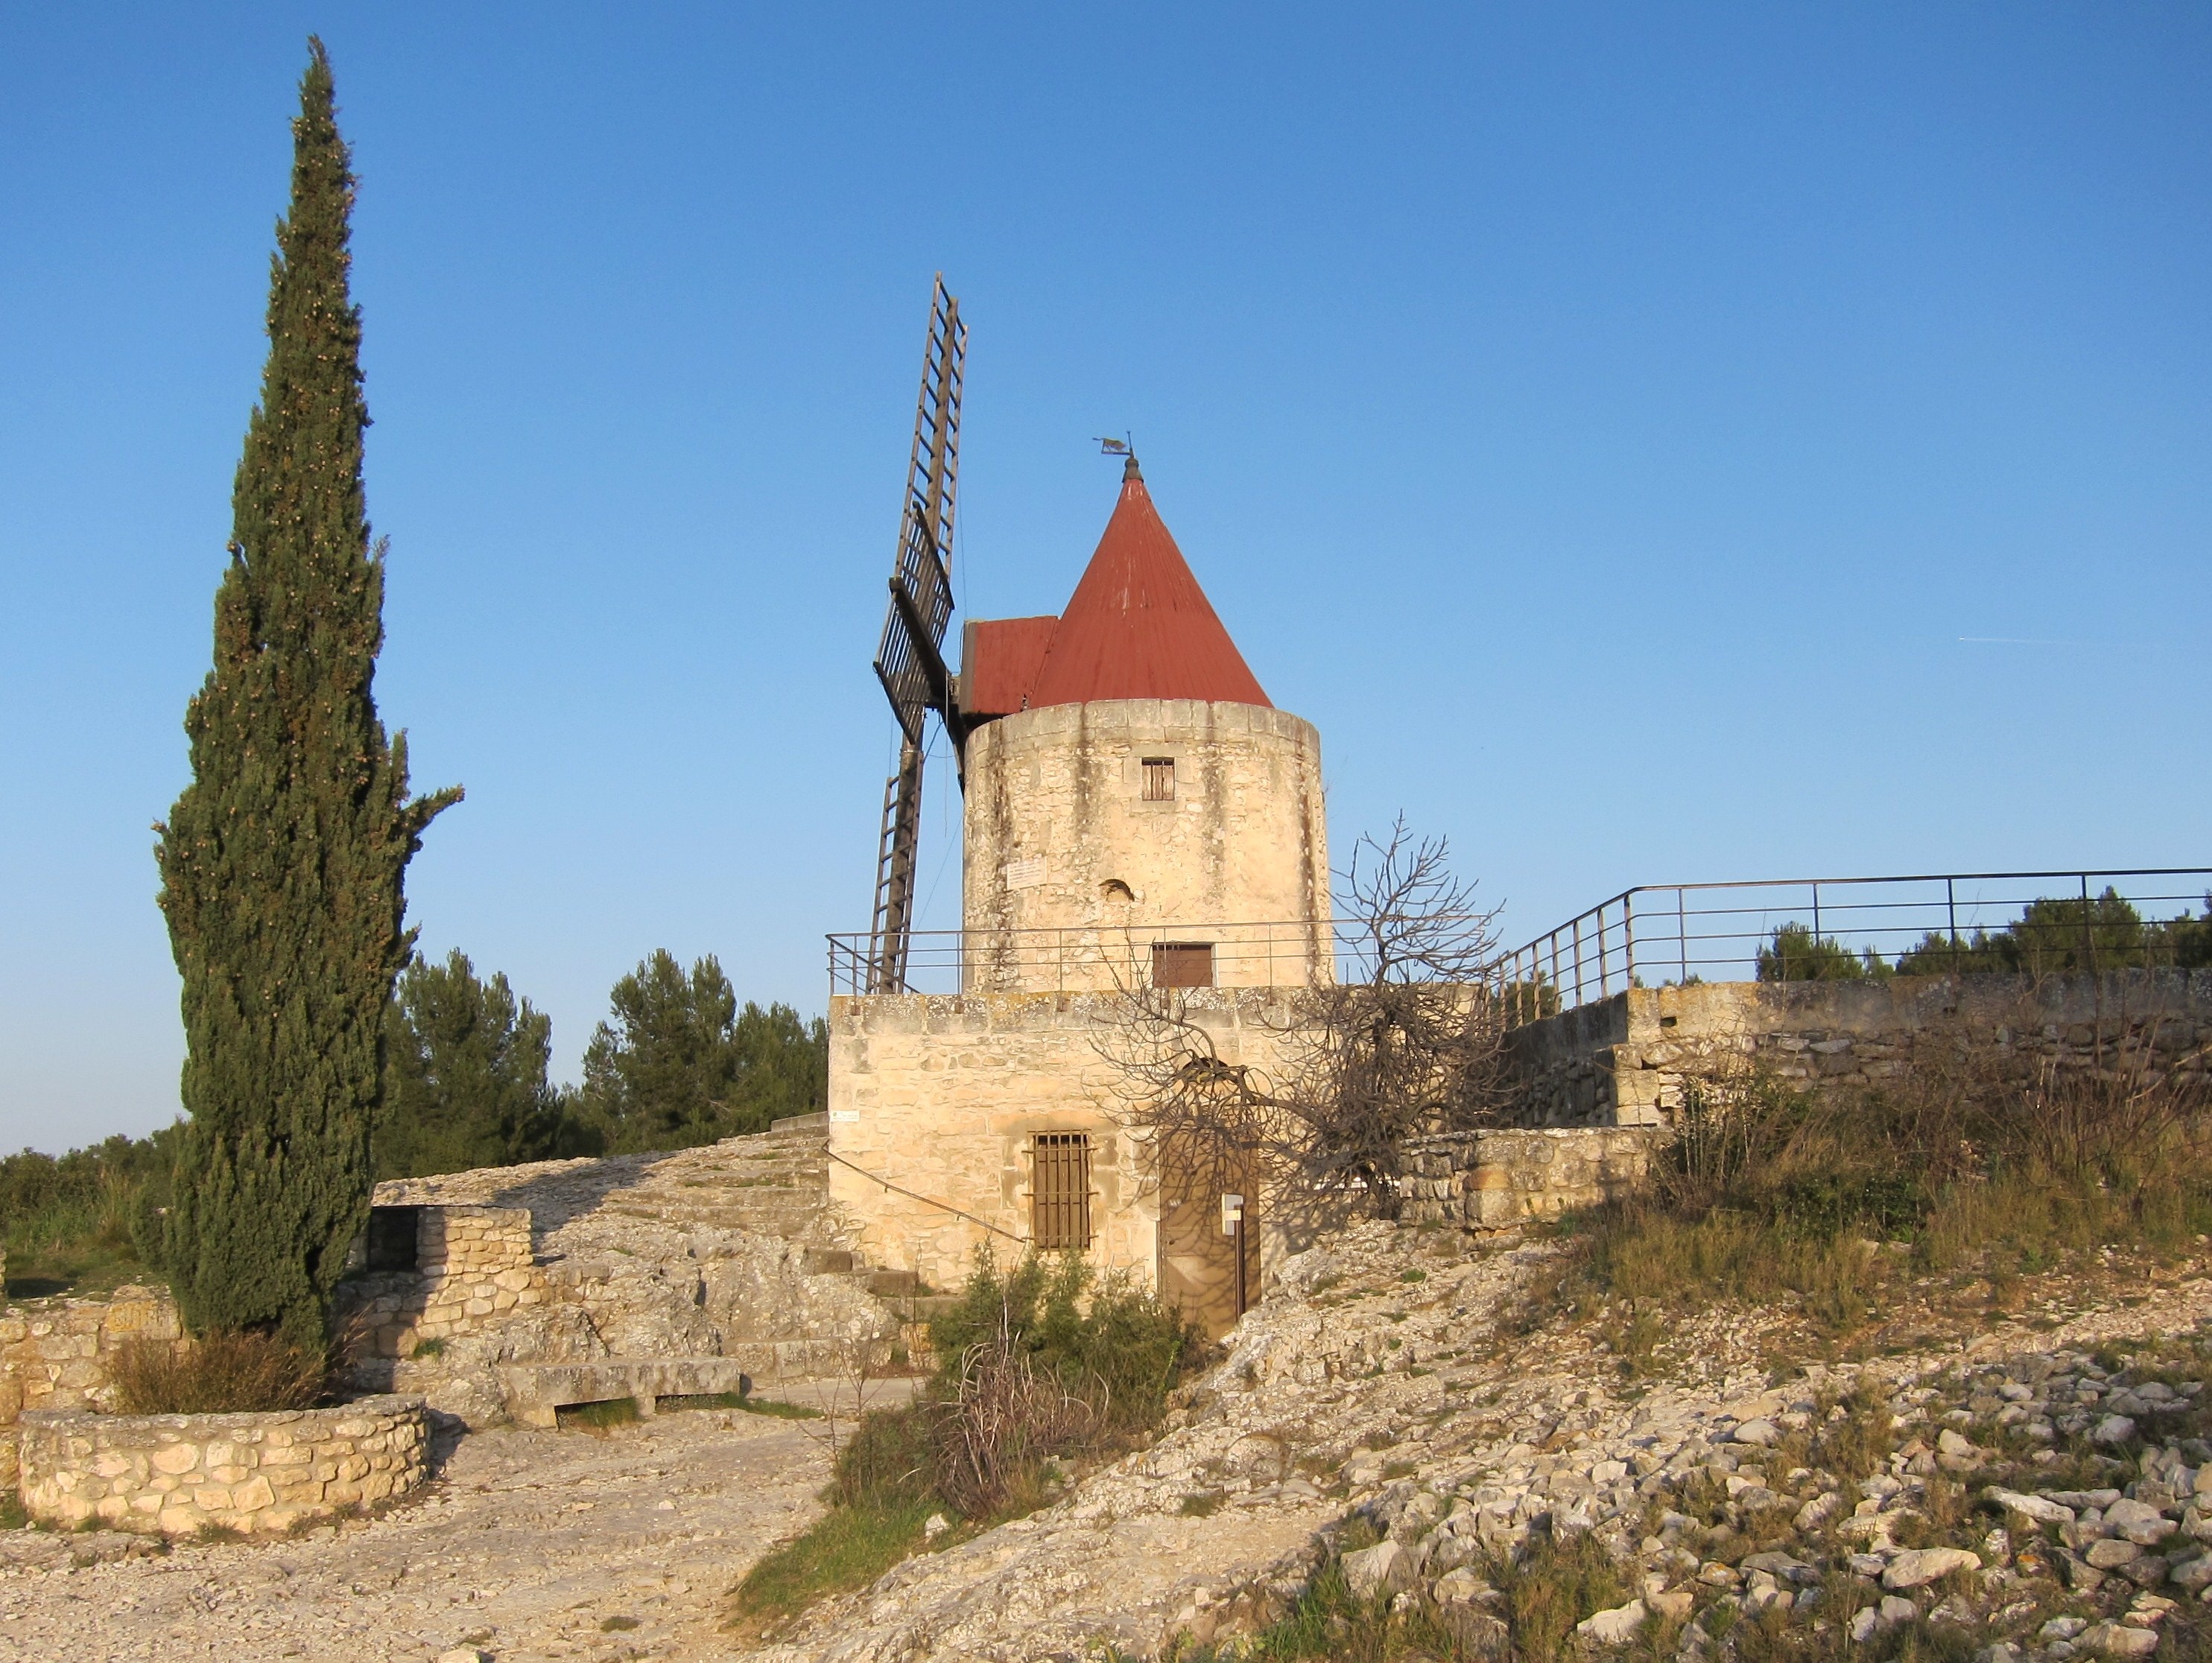
building, chateau, tower, church, chapel, fortification, place of worship, mill, monastery, provence, historic site, daudet